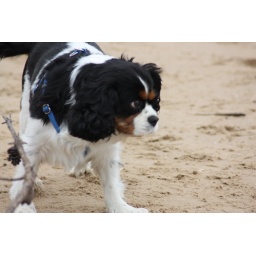
A day on the Freshfields near Liverpool with our inlaws, their dog Jas and our spaniel (Maggie) and pug (Parker).